Changuinola

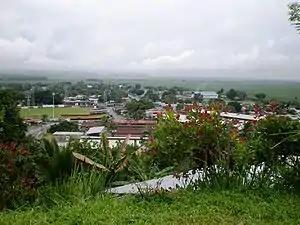

Changuinola is accessible by air, land, or sea. Visitors can fly into Capitán Manuel Niño International Airport from Panama City by Air Panama. It has daily flights but can be delayed due to frequent thunderstorms and heavy rains. Direct flights from the United States, Canada, and Mexico are not available.